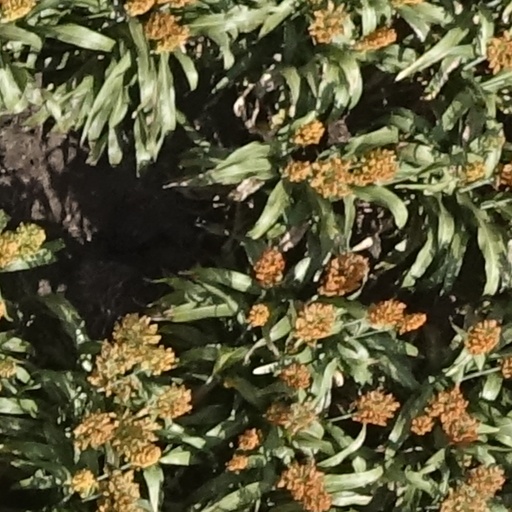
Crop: sorghum